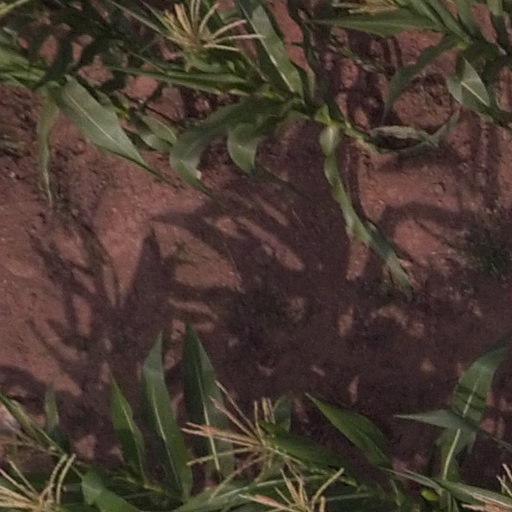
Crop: maize; corn